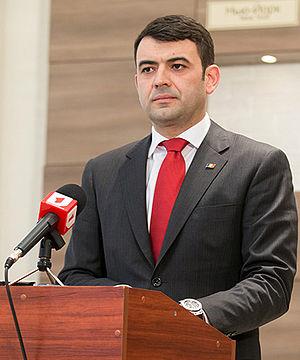
Chiril Gaburici, né le 23 novembre 1976 à Logănești dans le raion de Hîncești, est un homme d'État moldave. Proche du Parti libéral-démocrate de Moldavie, il est Premier ministre du 18 février au 22 juin 2015.